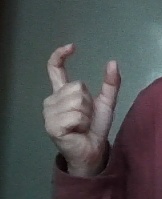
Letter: nun